Answer in natural language. Considering the relative positions, is Doorframe (marked B) above or below tapered grey trash bin (marked A)? Choose between the following options: below or above
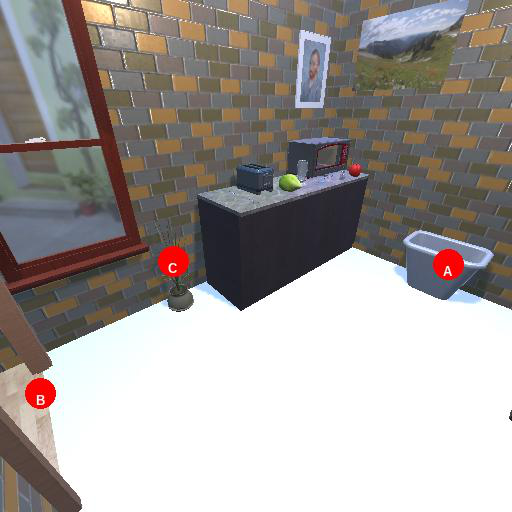
<answer>below</answer>